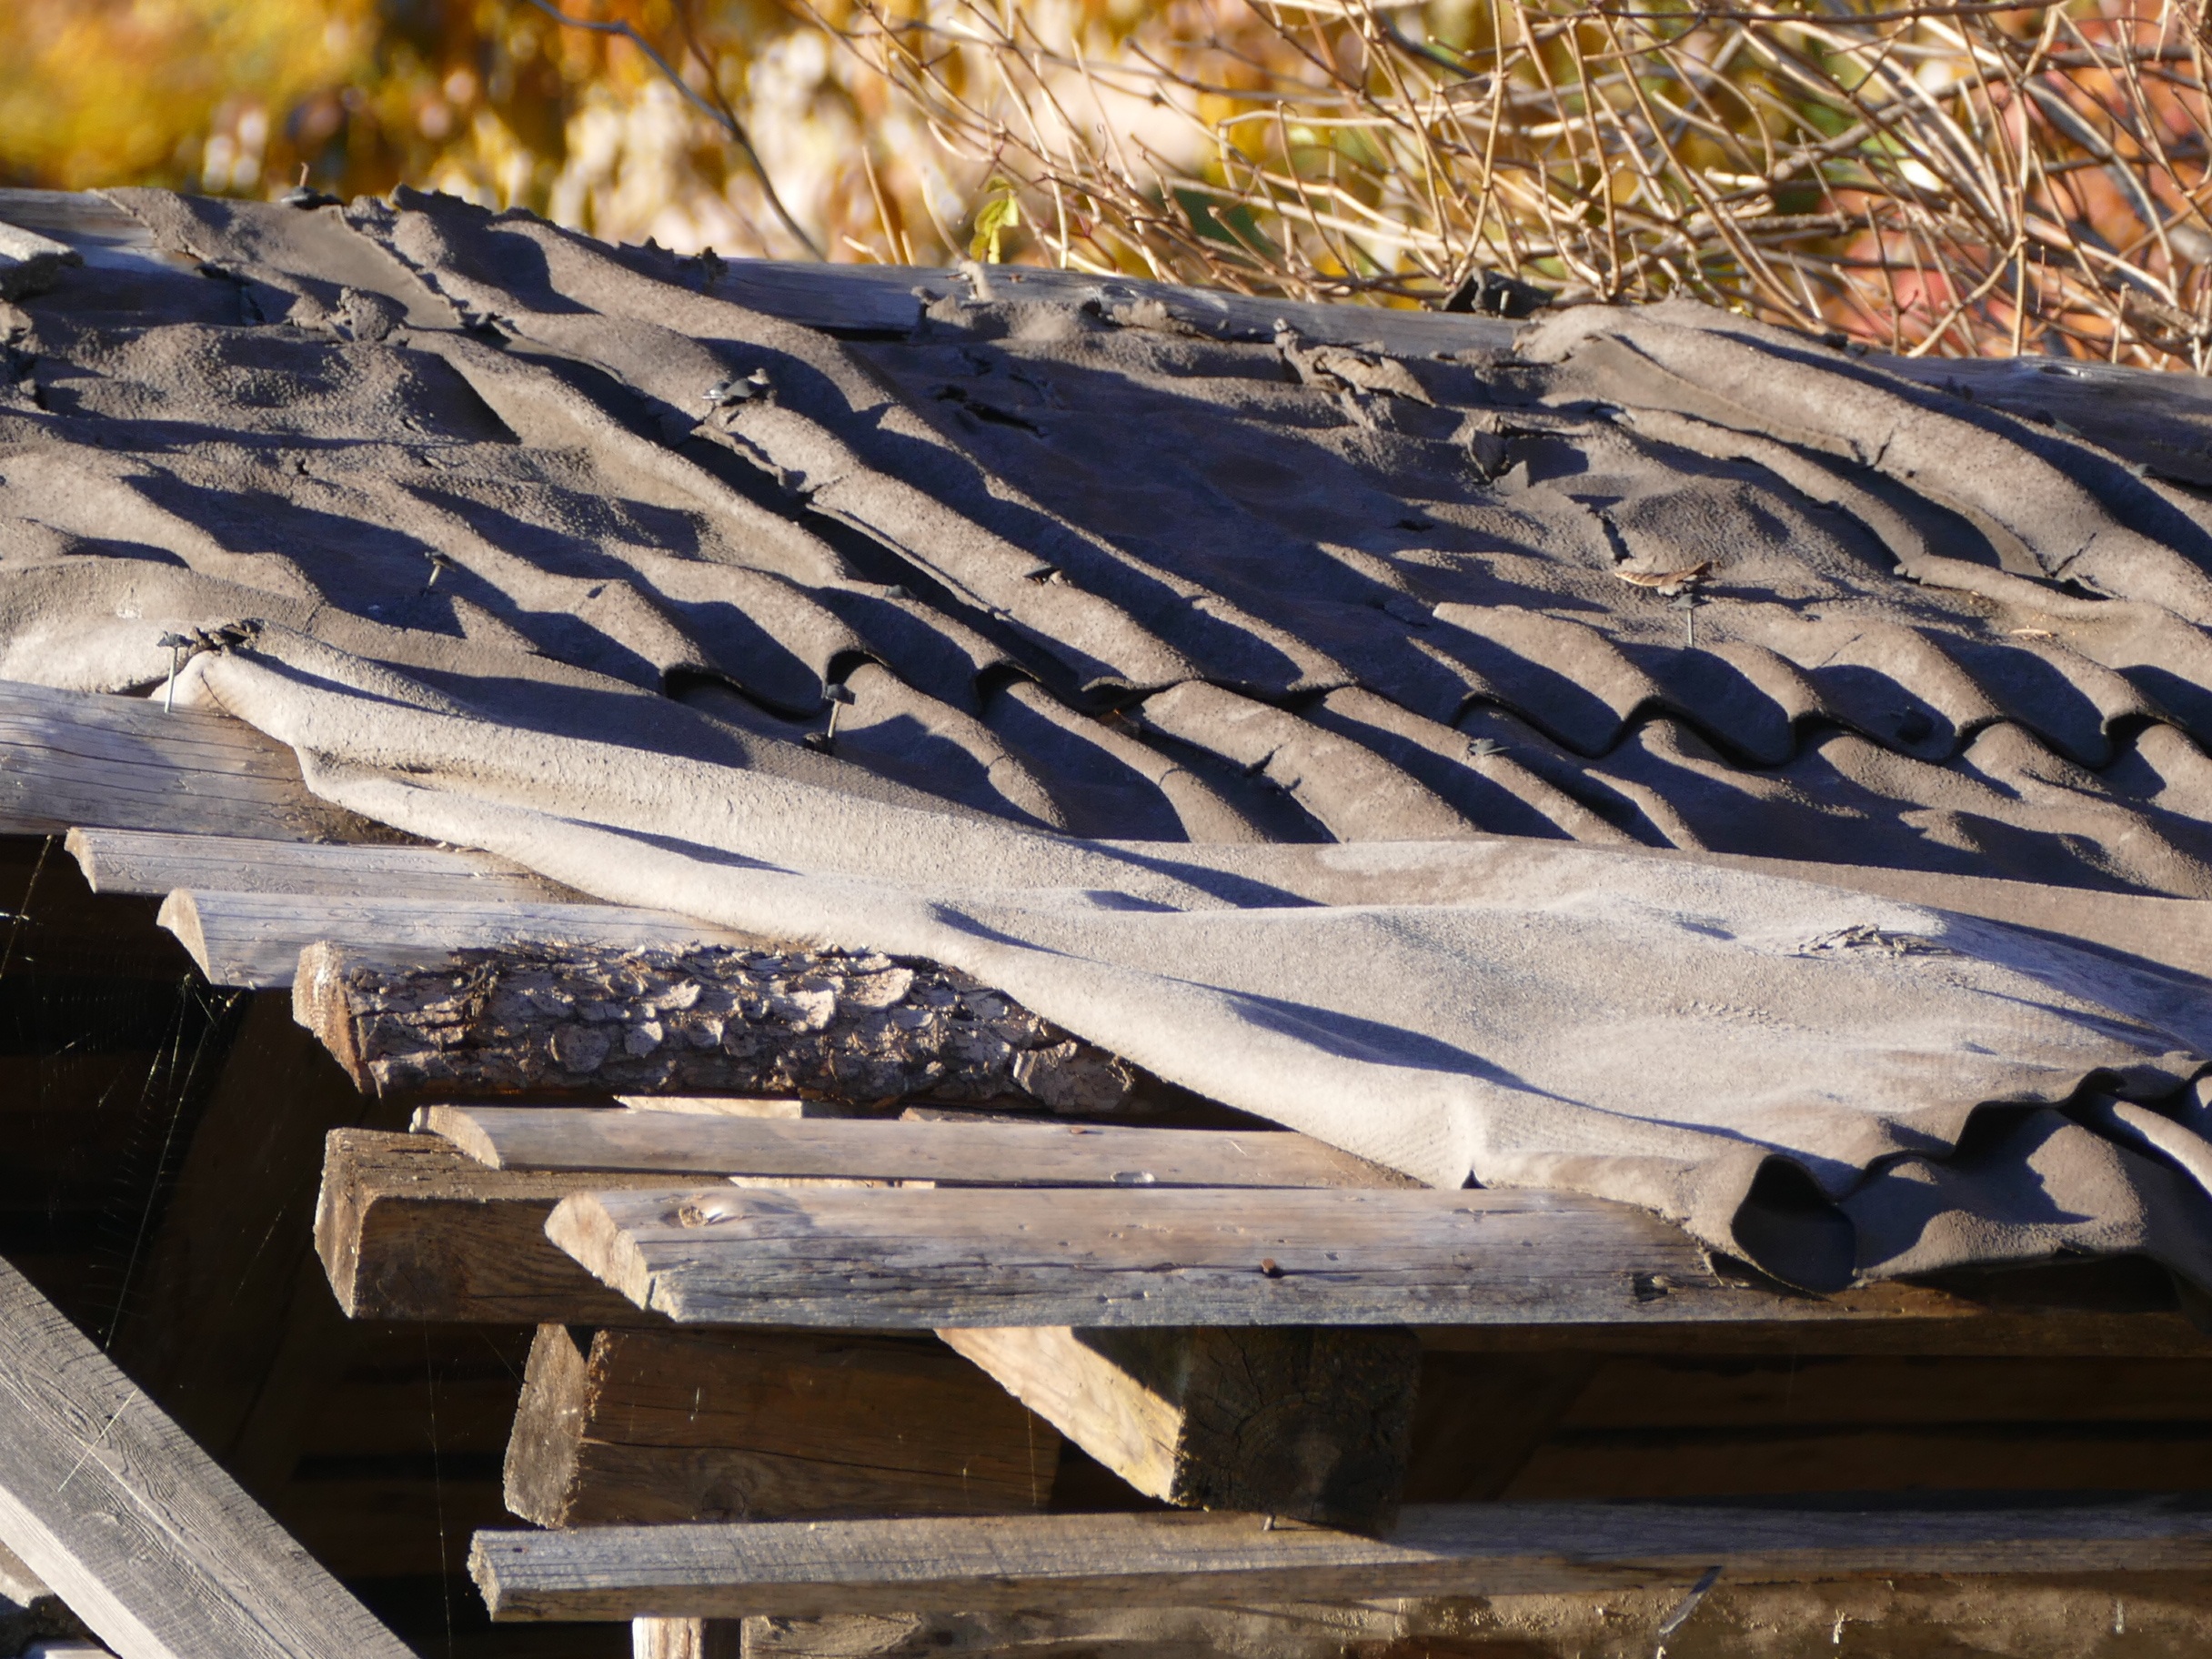
rock, wing, wood, leaf, roof, wall, decay, ruin, old building, material, weathered, sculpture, art, collapse, roof truss